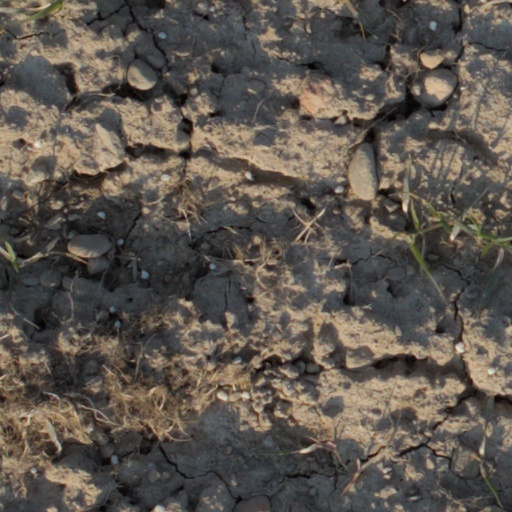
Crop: wheat